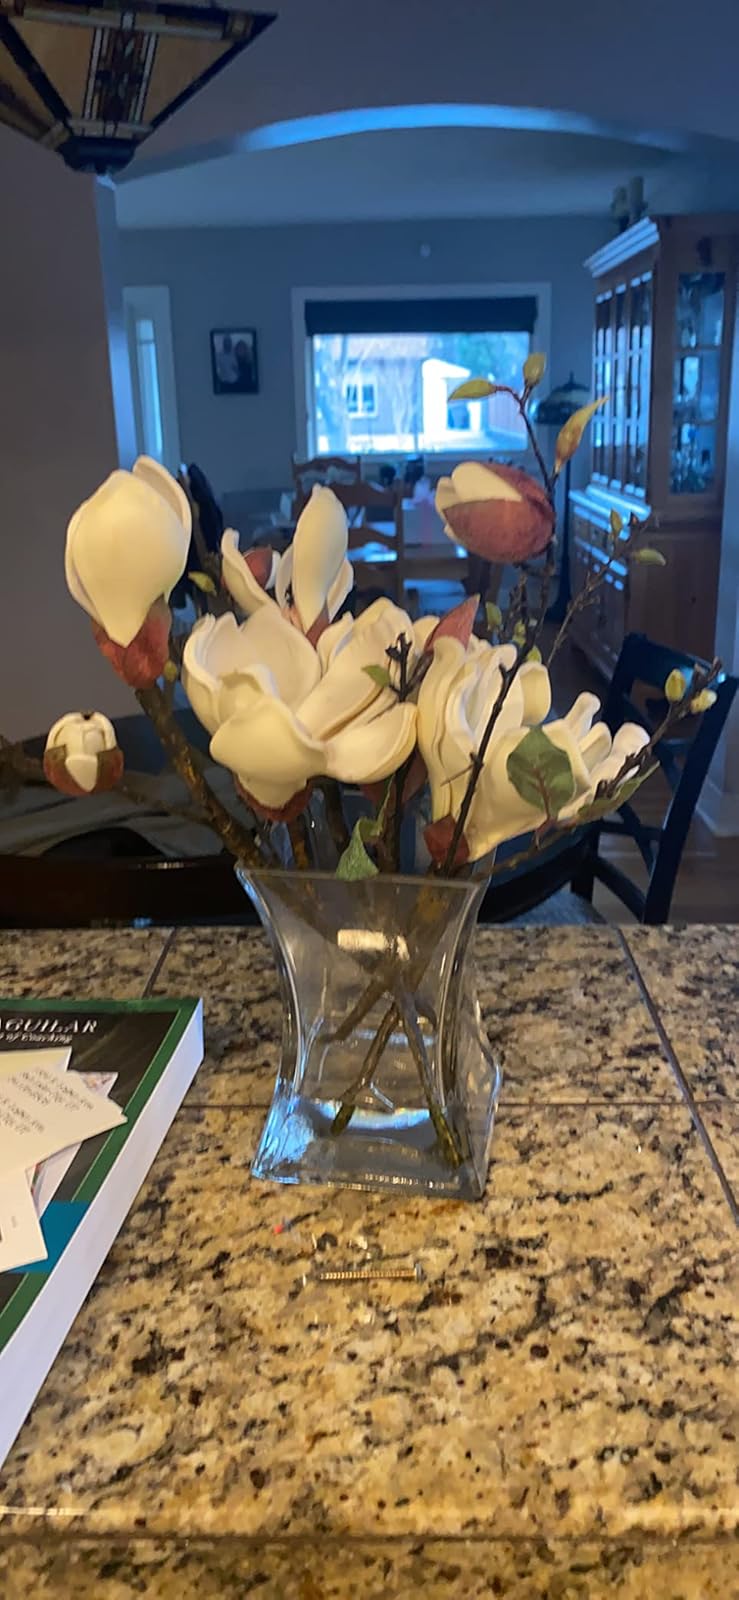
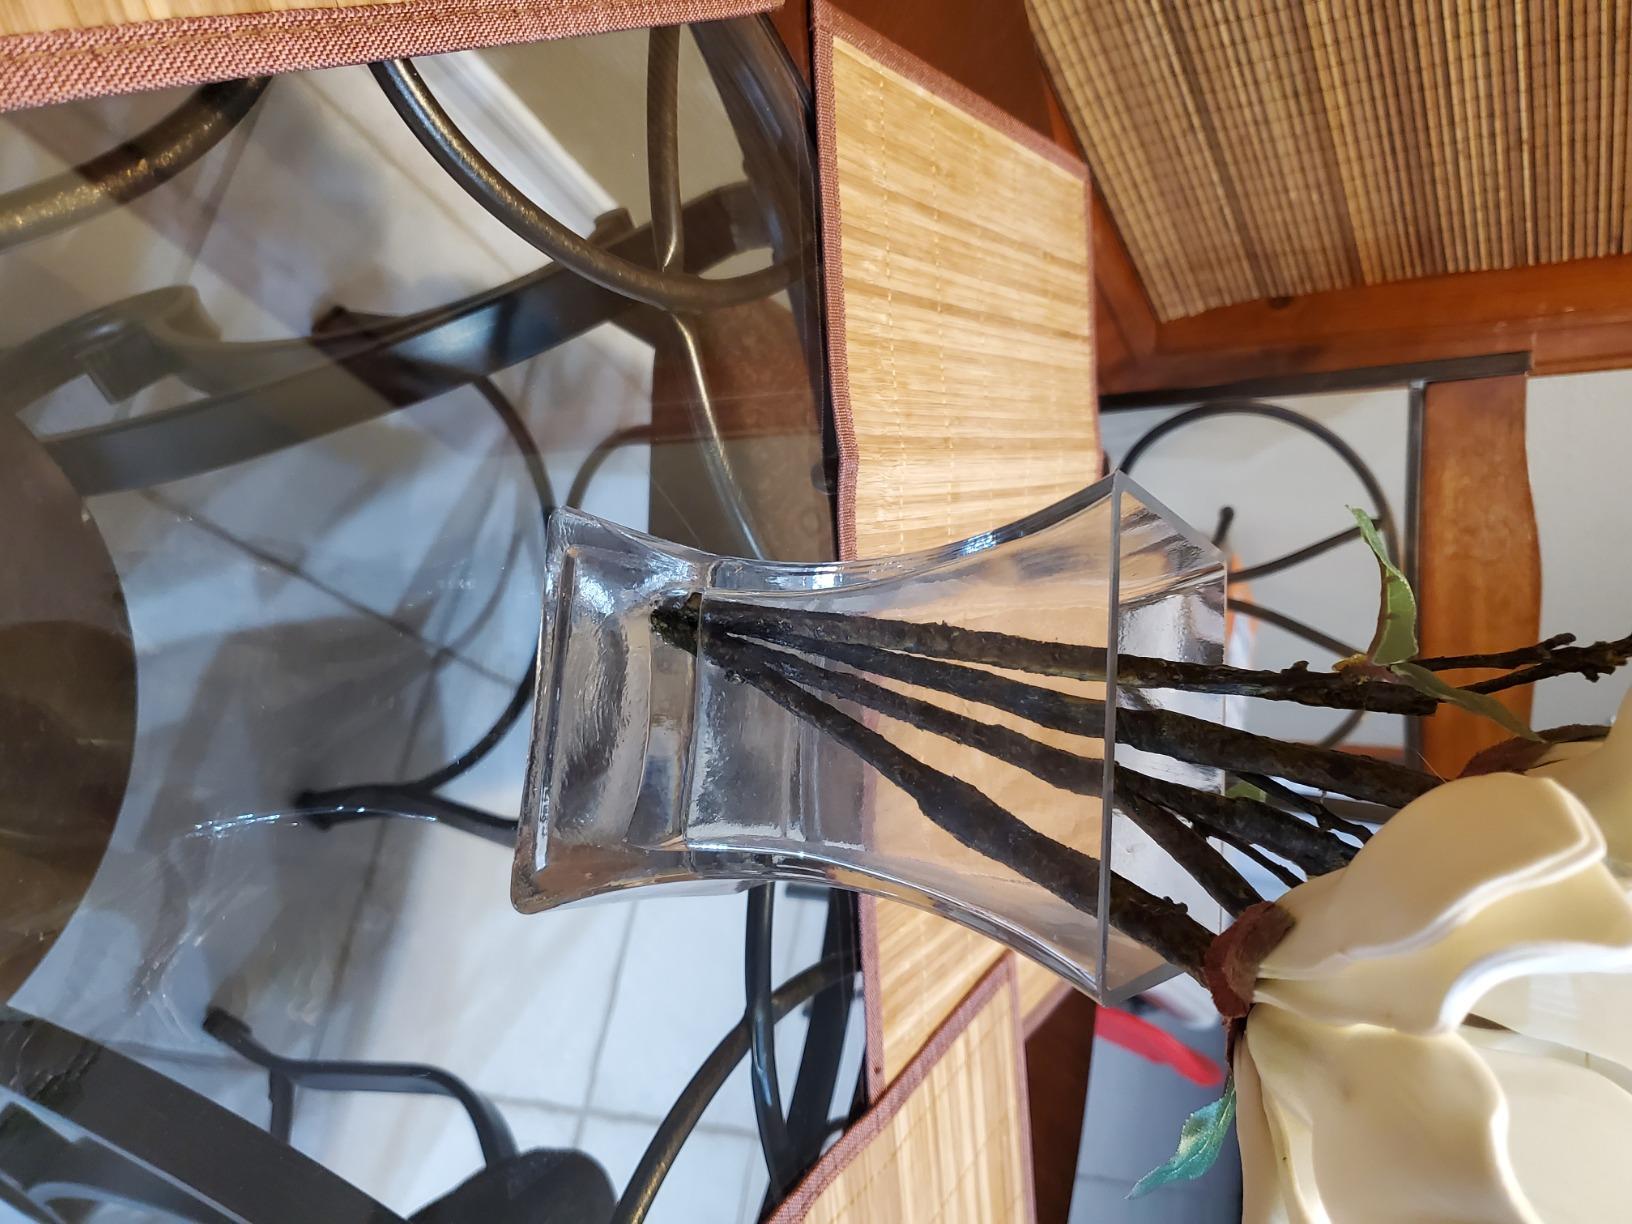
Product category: vase
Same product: yes